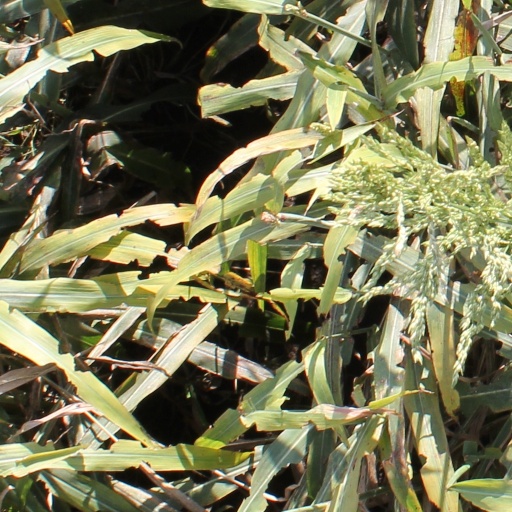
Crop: sorghum